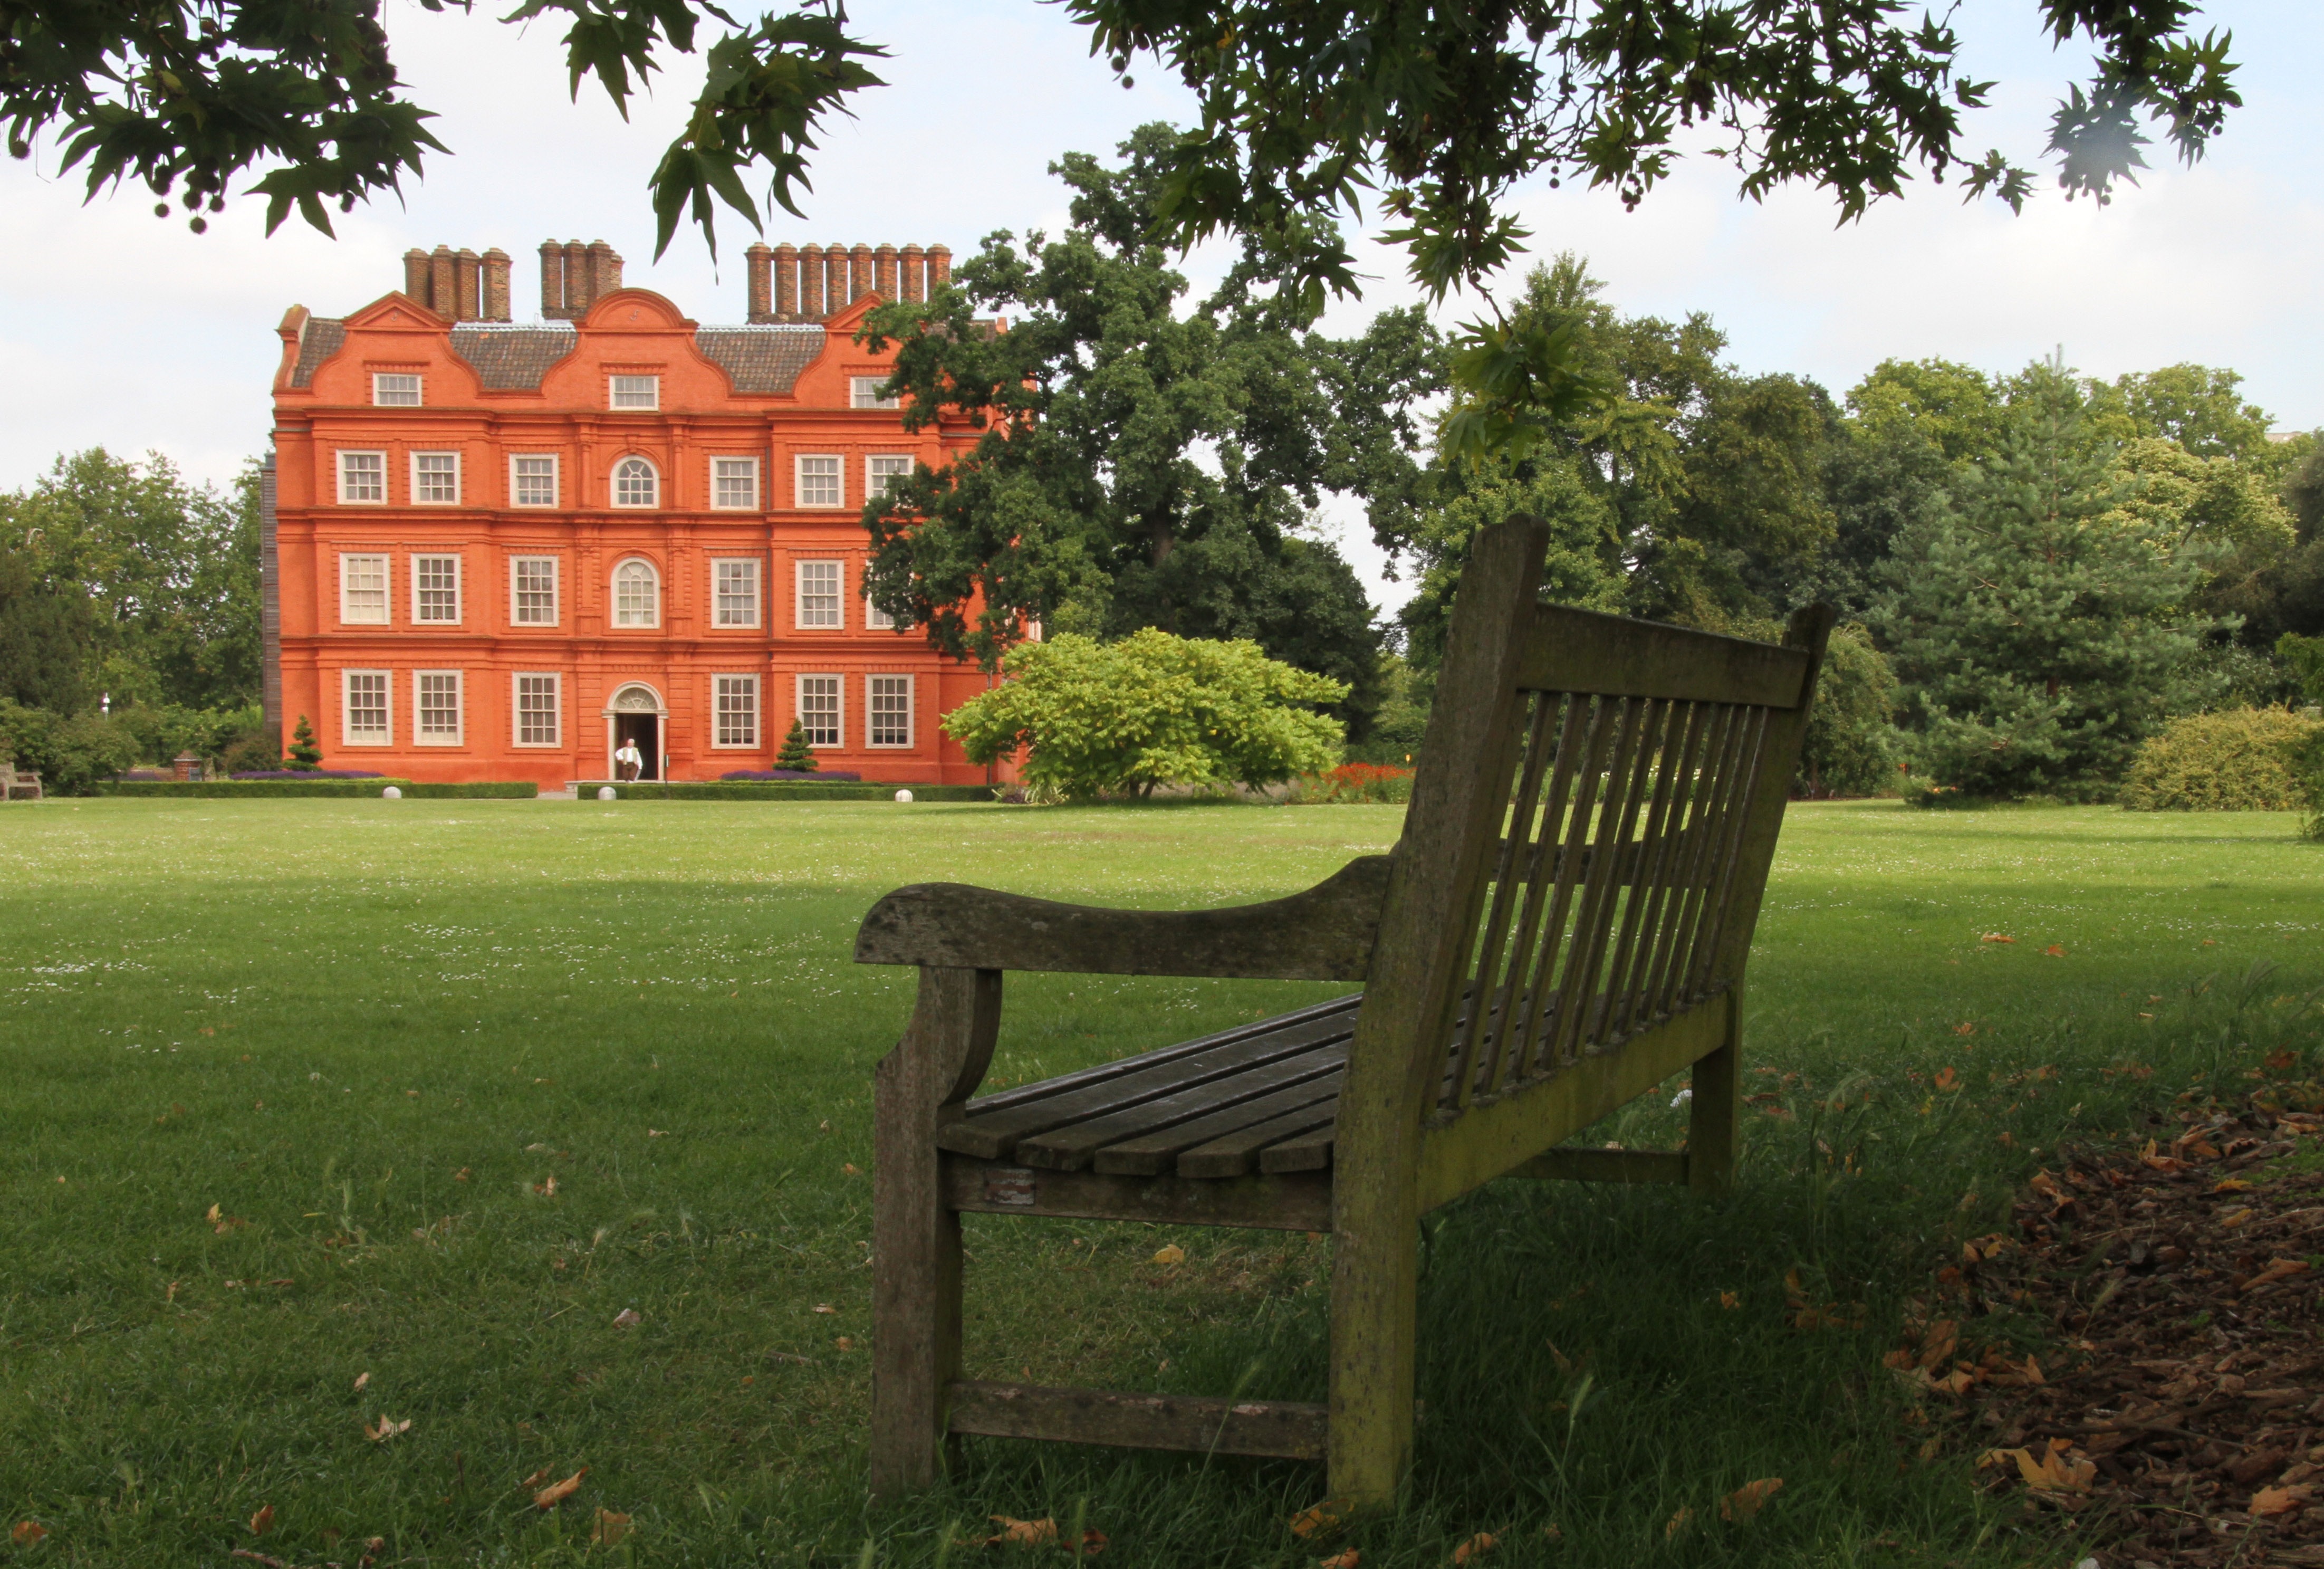
tree, grass, outdoor, bench, farm, lawn, house, flower, home, cottage, autumn, park, backyard, furniture, garden, uk, london, estate, yard, rural area, outdoor structure, kew garden